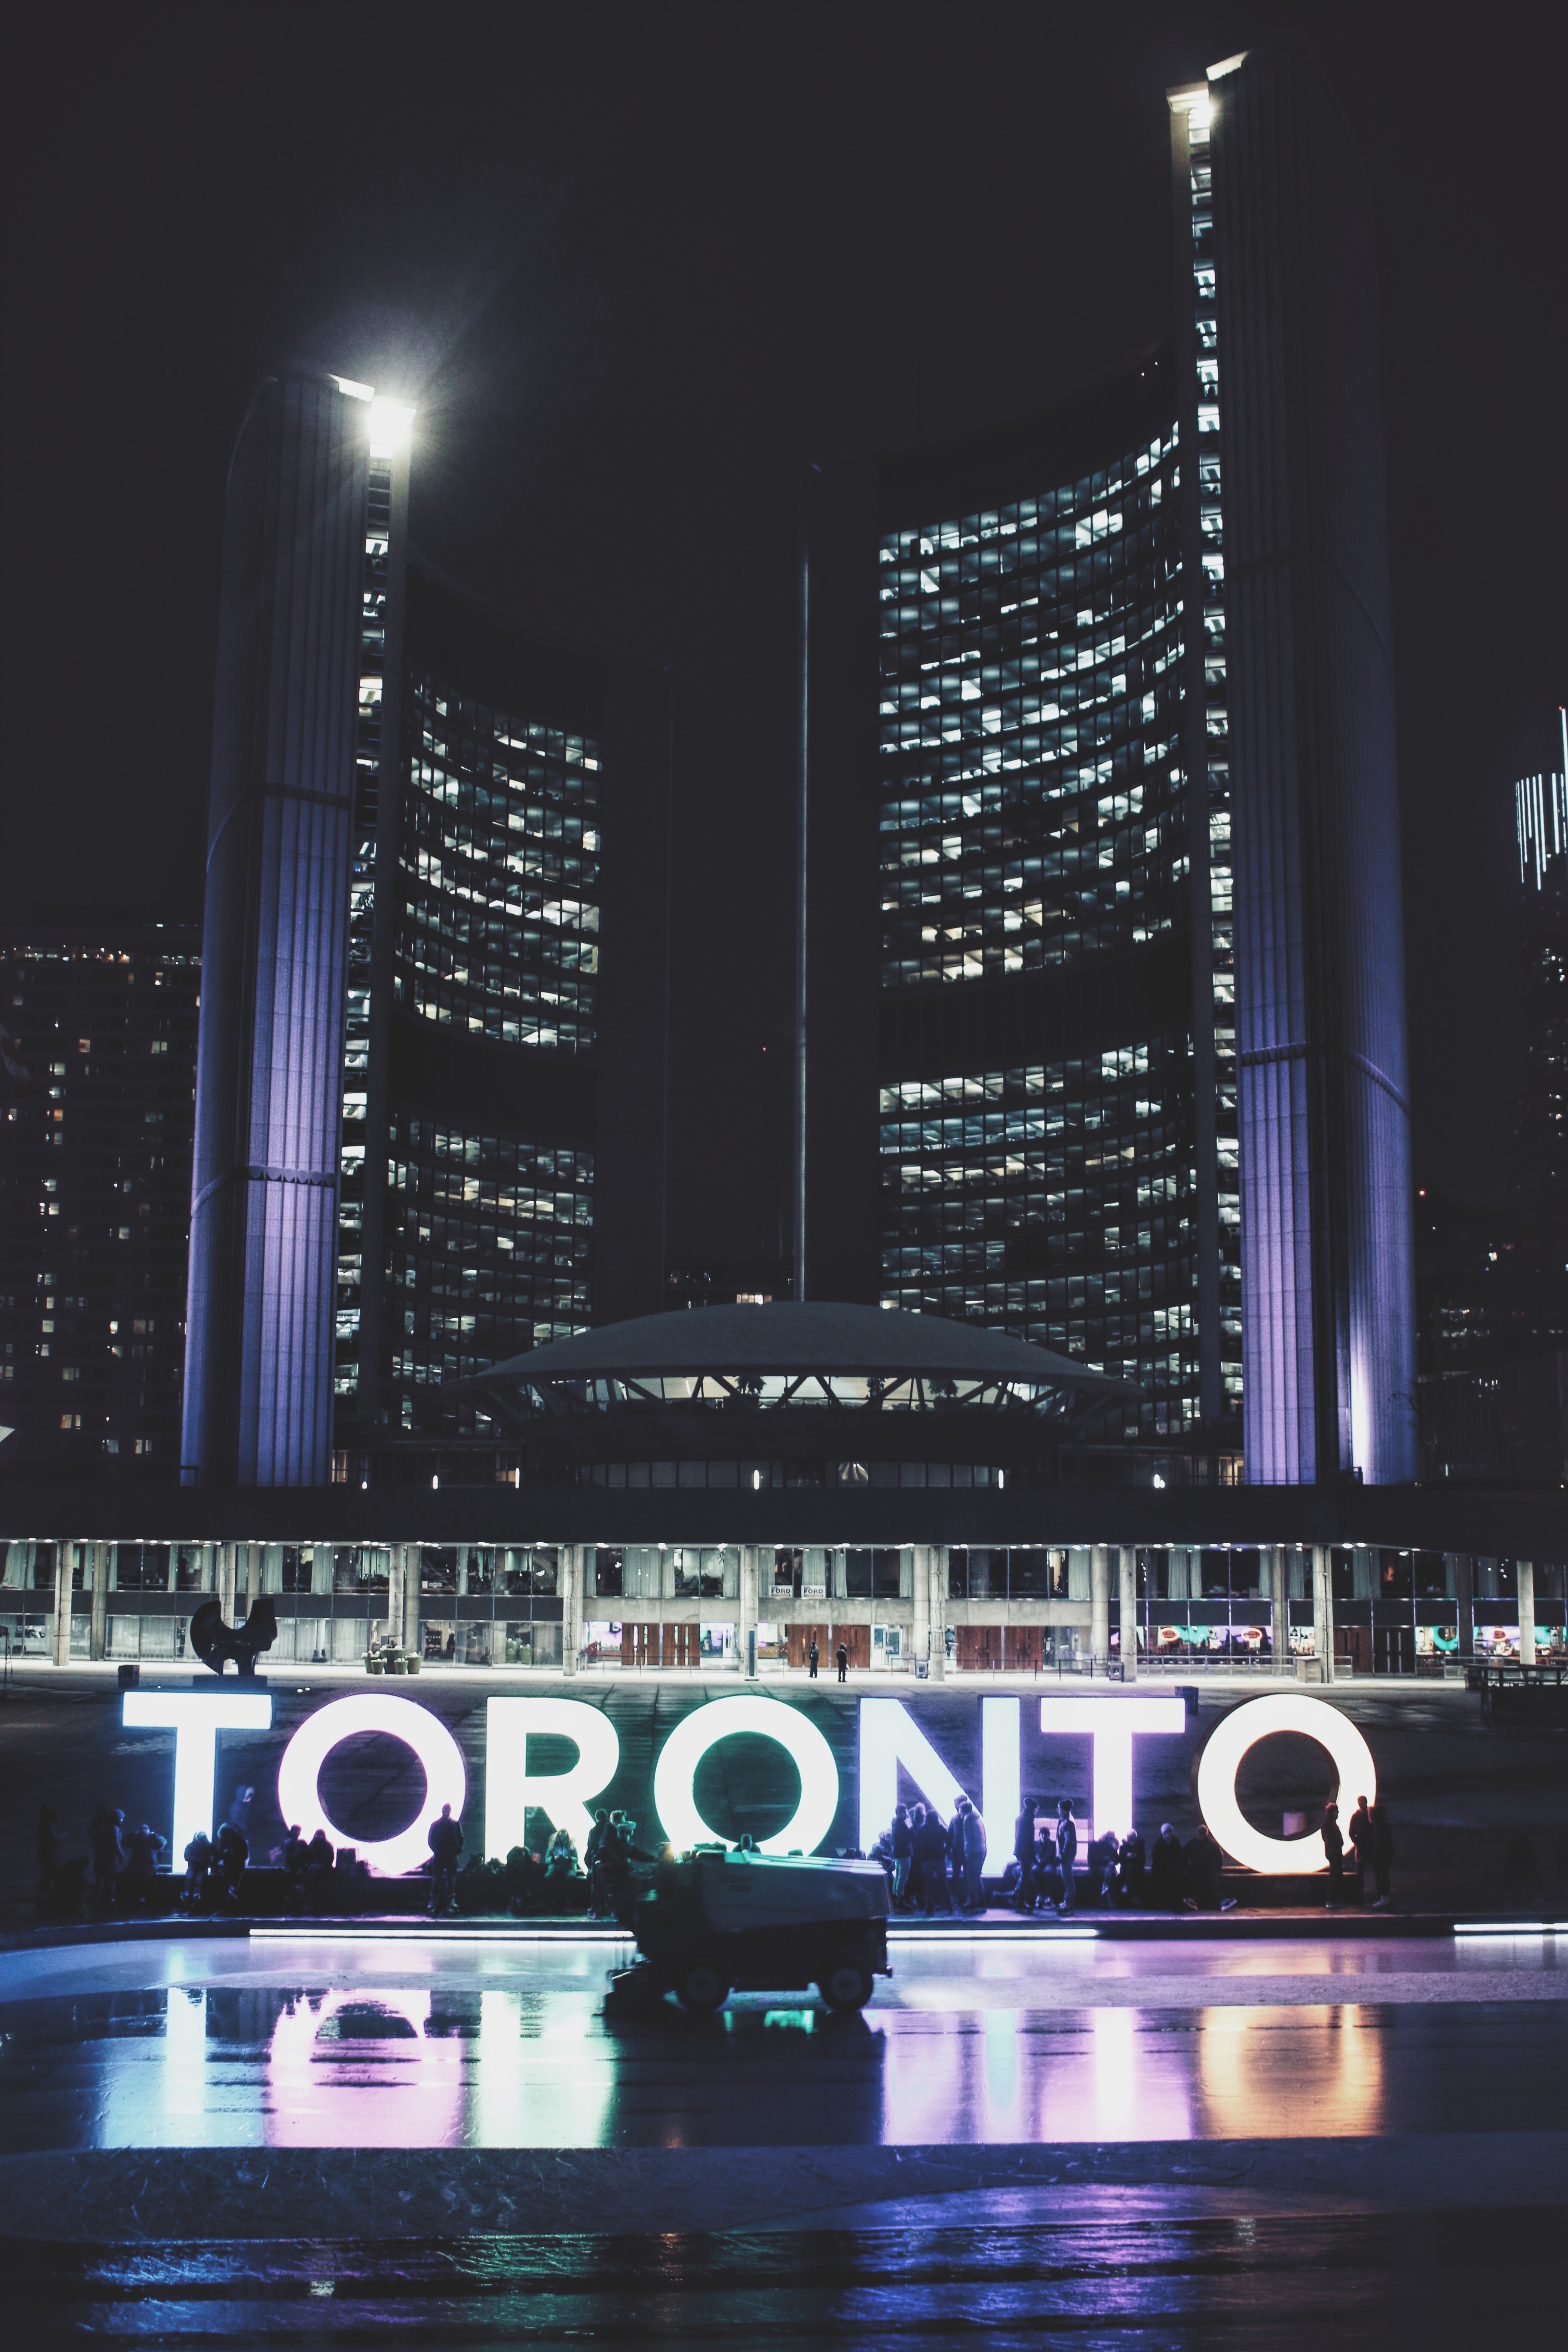
skyline, night, city, skyscraper, cityscape, reflection, signage, stage, metropolis, display device